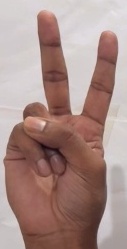
ASL sign: V